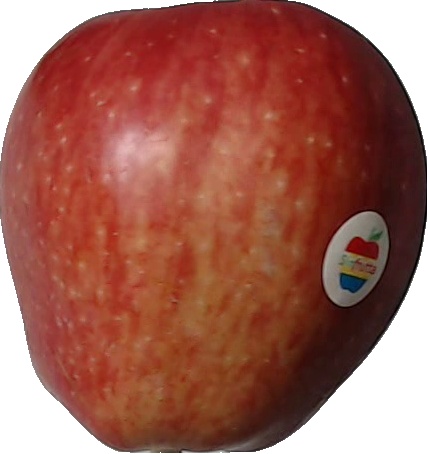
Label: apple_red_1